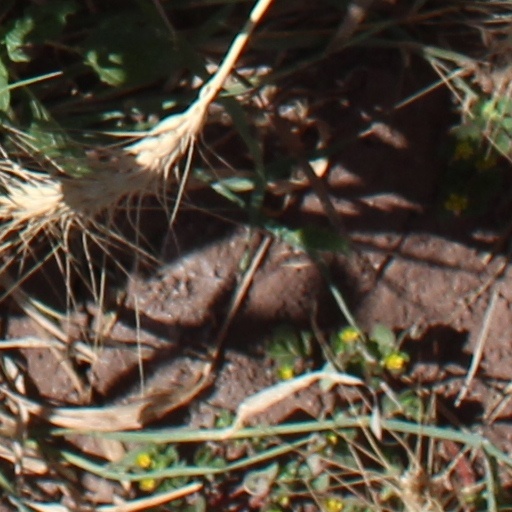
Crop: wheat